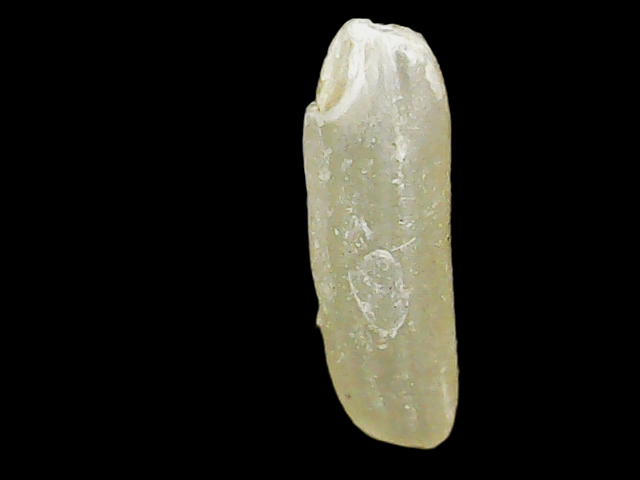
Rice variety: Binadhan16